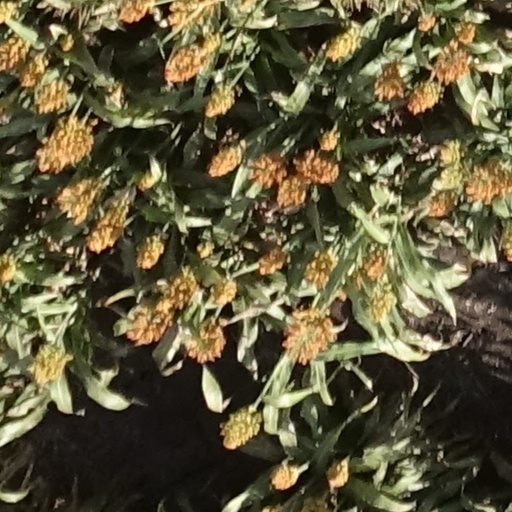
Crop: sorghum